Luka Lončar

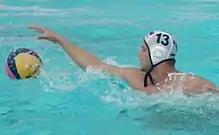
Lončar in 2011

Luka Lončar (born 26 June 1987) is a Croatian professional water polo player. He was part of the Croatian team at the 2016 Summer Olympics, where the team won the silver medal.